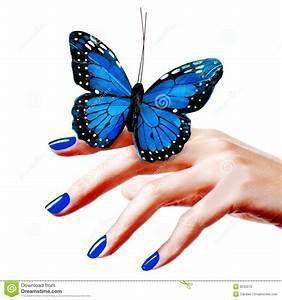
butterfly